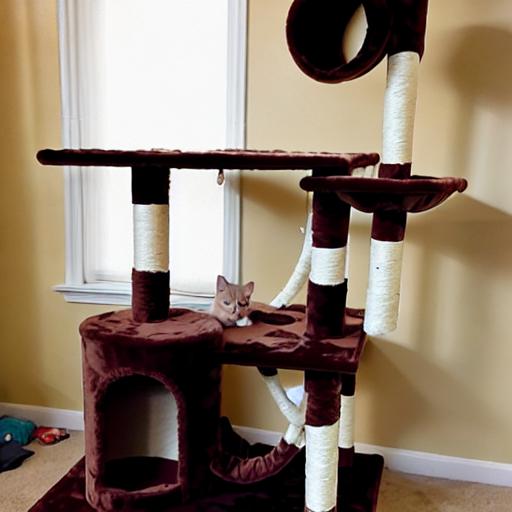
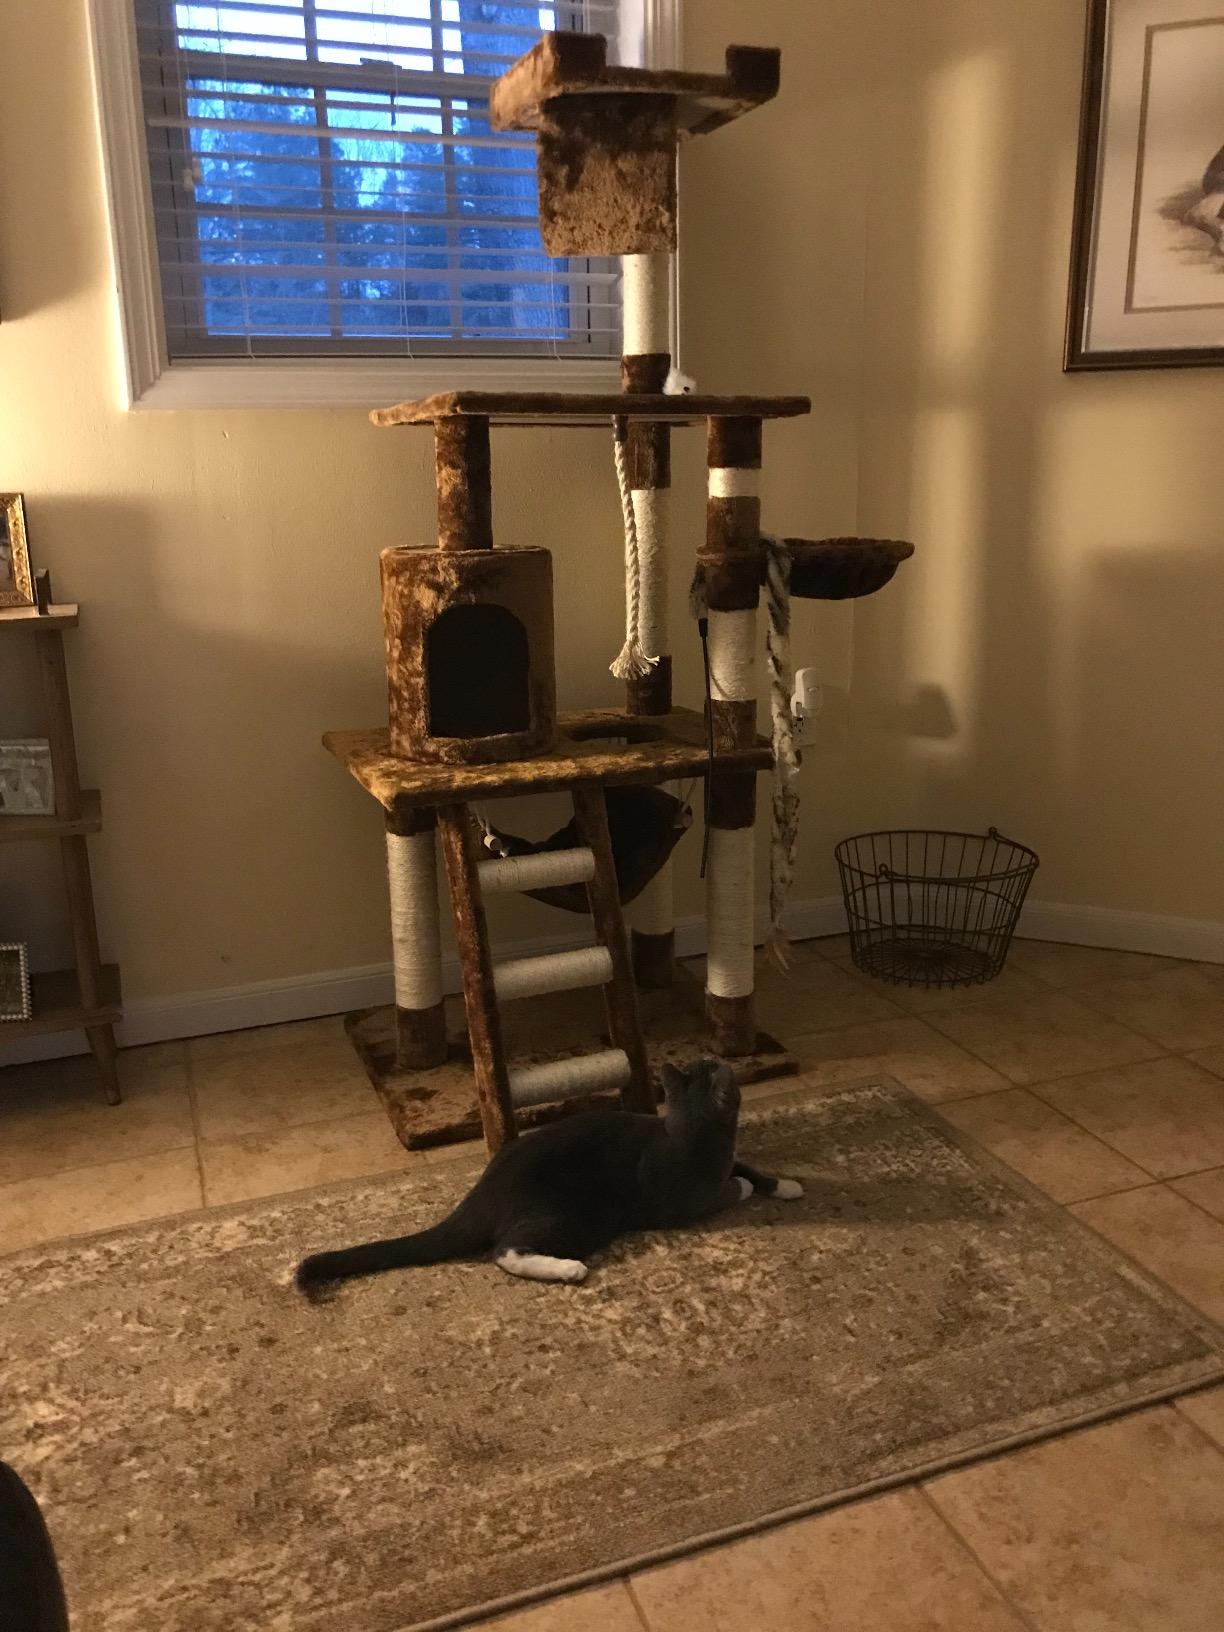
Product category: items_cat tree
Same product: no